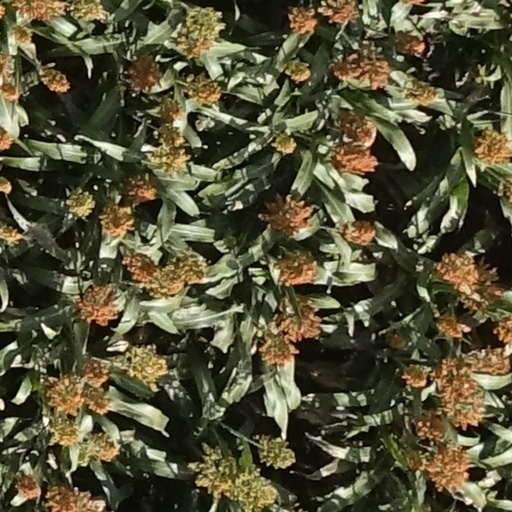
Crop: sorghum